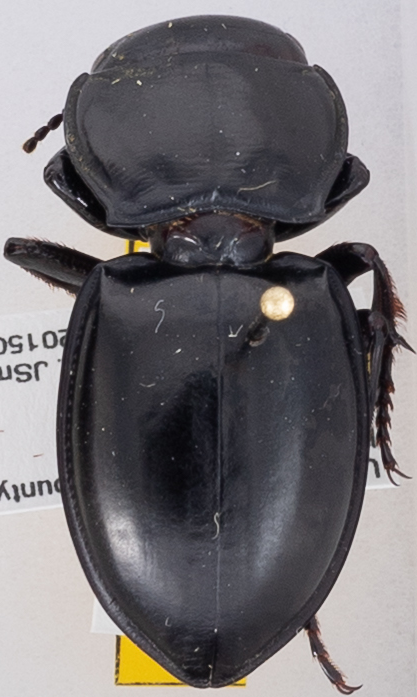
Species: Pasimachus californicus
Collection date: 2015-08-17
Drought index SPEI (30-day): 0.318
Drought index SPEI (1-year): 0.454
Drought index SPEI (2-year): -0.27